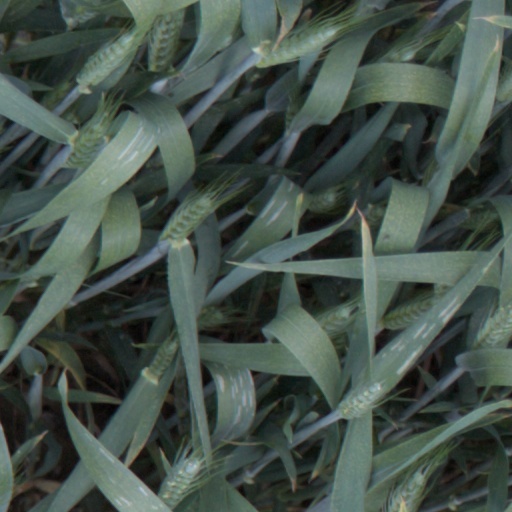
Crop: wheat